Thomas Browne Henry

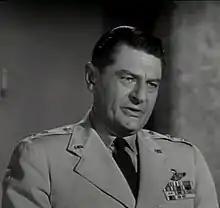
Henry in the trailer for "20 Million Miles to Earth" (1957)

Thomas Browne Henry (November 7, 1907 – June 30, 1980) was an American character actor known for many guest appearances on television and in films.